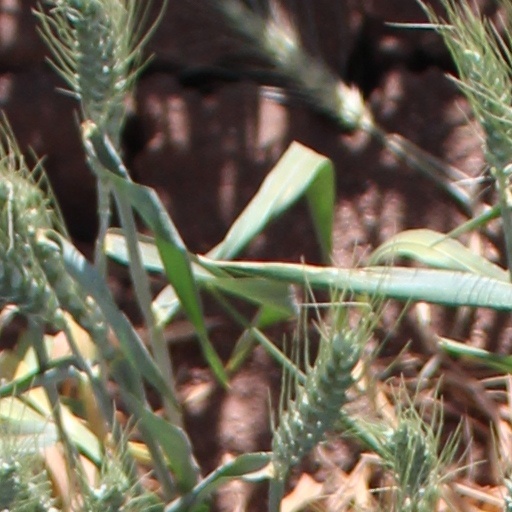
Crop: wheat